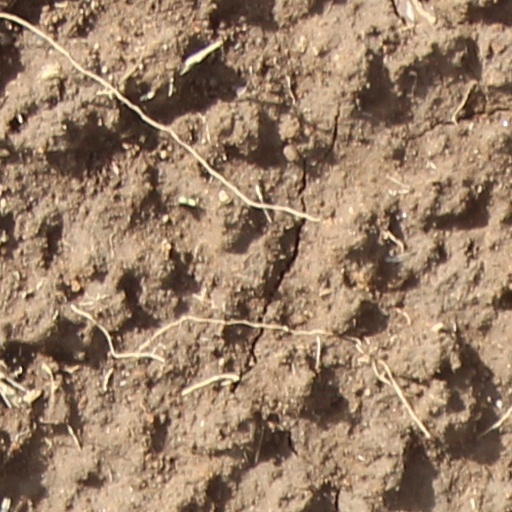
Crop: wheat